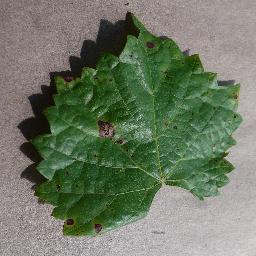
Label: Grape___Black_rot